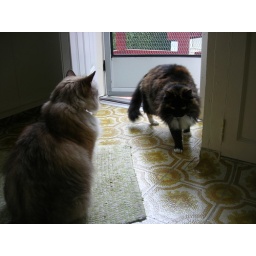
2/11/09: Elephant and Bat in changing of guard at kitchen door